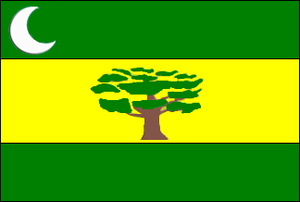
Acaiaca est une municipalité brésilienne de l'État du Minas Gerais et la microrégion de Ponte Nova.